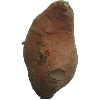
Label: potato_sweet